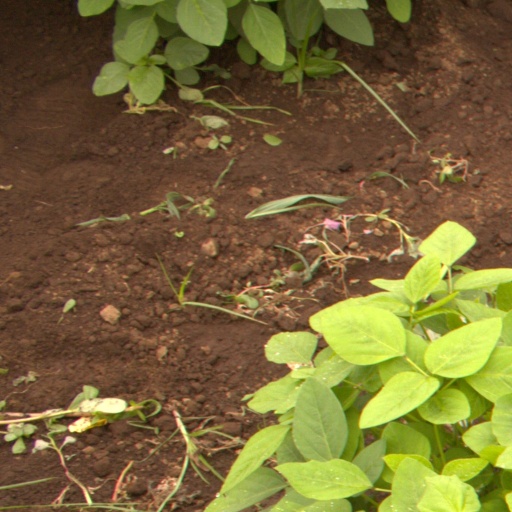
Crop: soybean